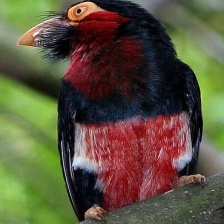
Species: BEARDED BARBET
Scientific name: LYBIUS DUBIUS